Manuel II Palaiologos

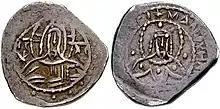
Half "stavraton" coin by Manuel. On the reverse, Manuel's bust.

However, Manuel II kept contact with Venice, Genoa, Paris and Aragon, by sending envoy Manuel Chrysoloras in 1407–8, pursuing to form a coalition against the Ottomans.